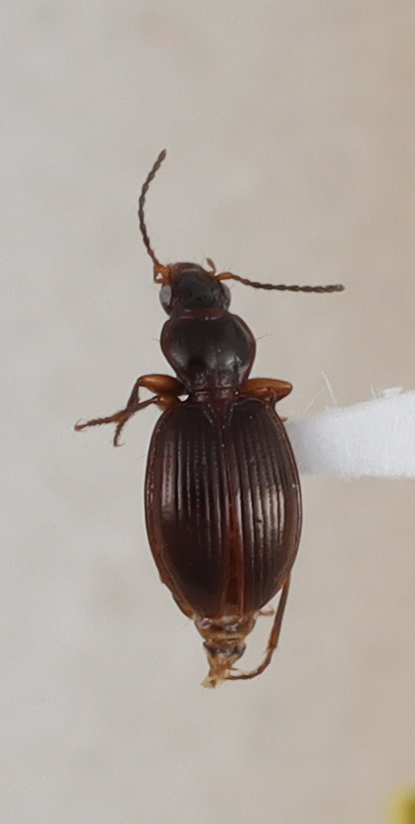
Scientific name: Mecyclothorax konanus
Plot: 6
Trap: S
Collected: 20240605